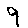
Label: 9